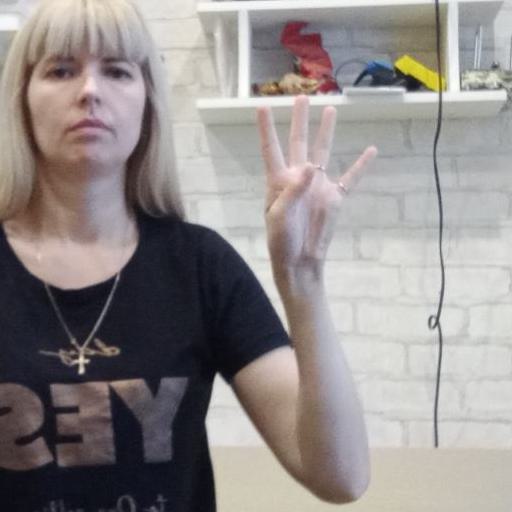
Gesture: four